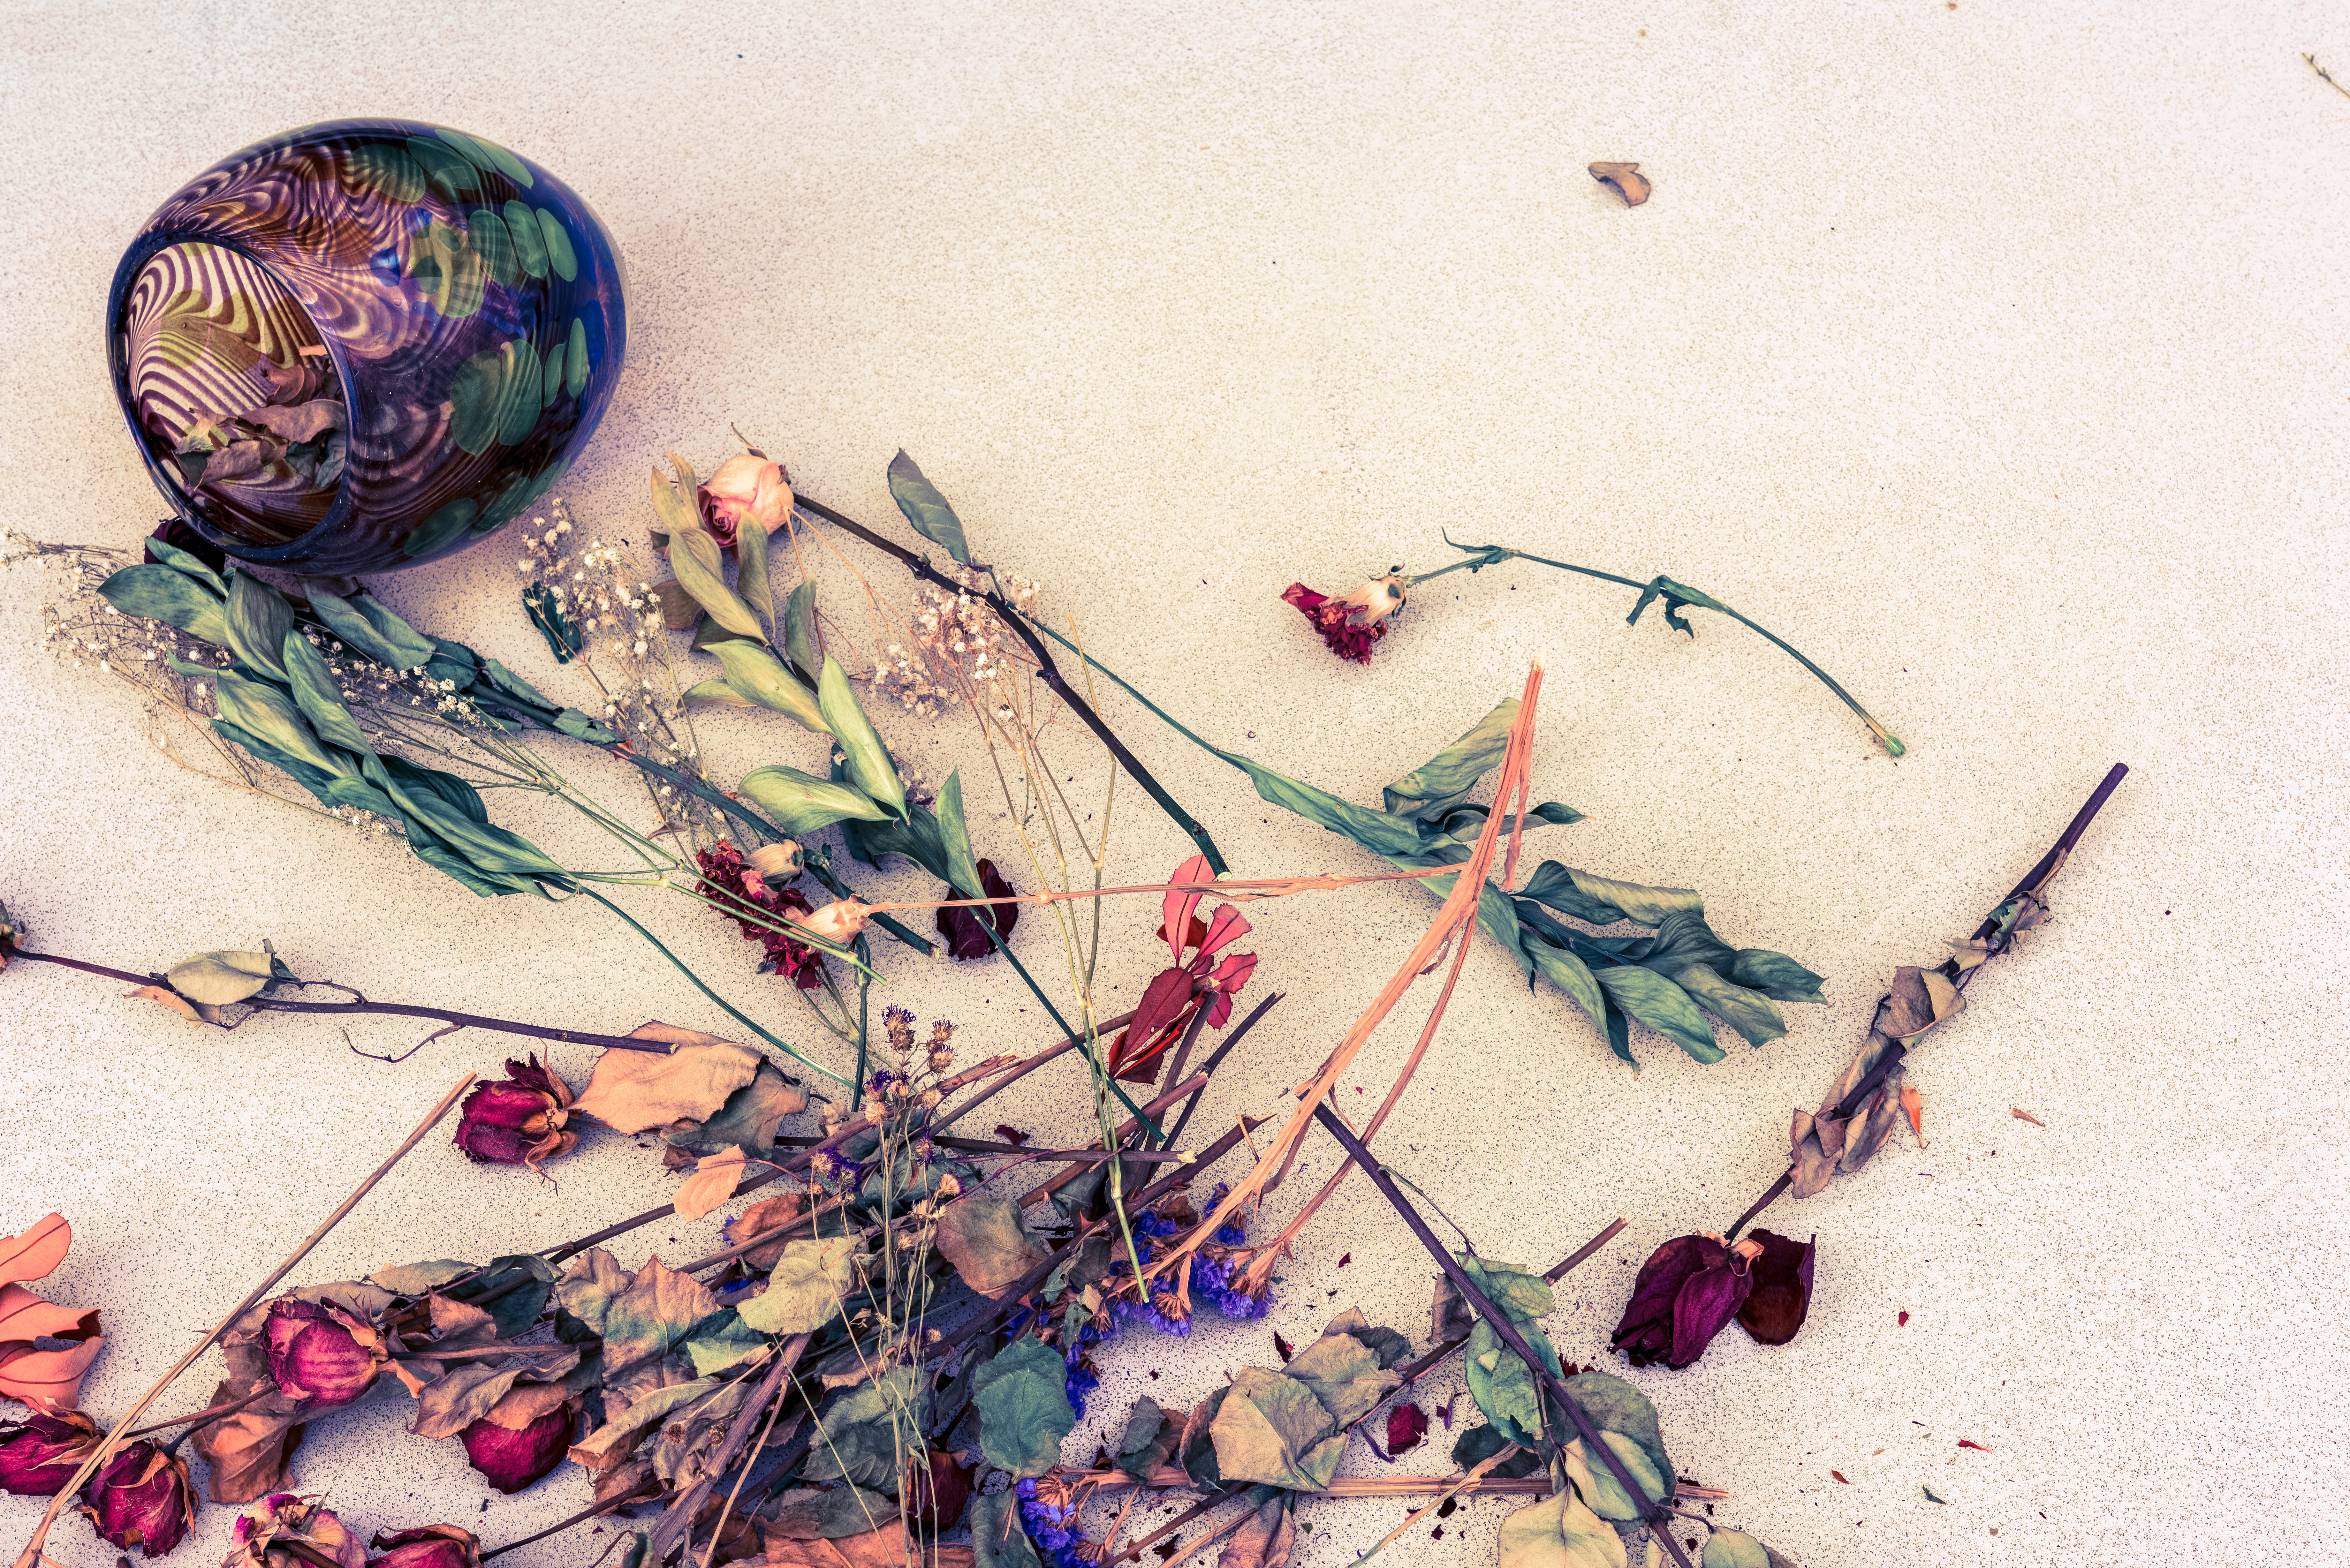
branch, leaf, flower, pattern, color, art, sketch, drawing